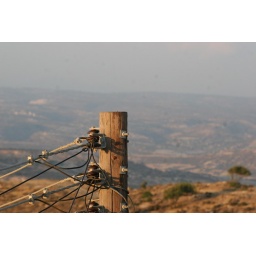
close up of telephone pole in cyprus village